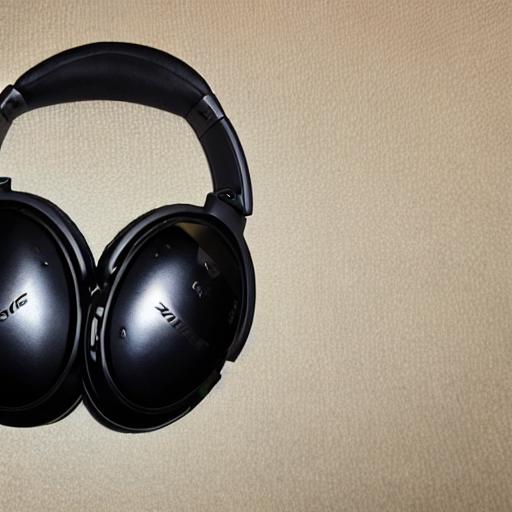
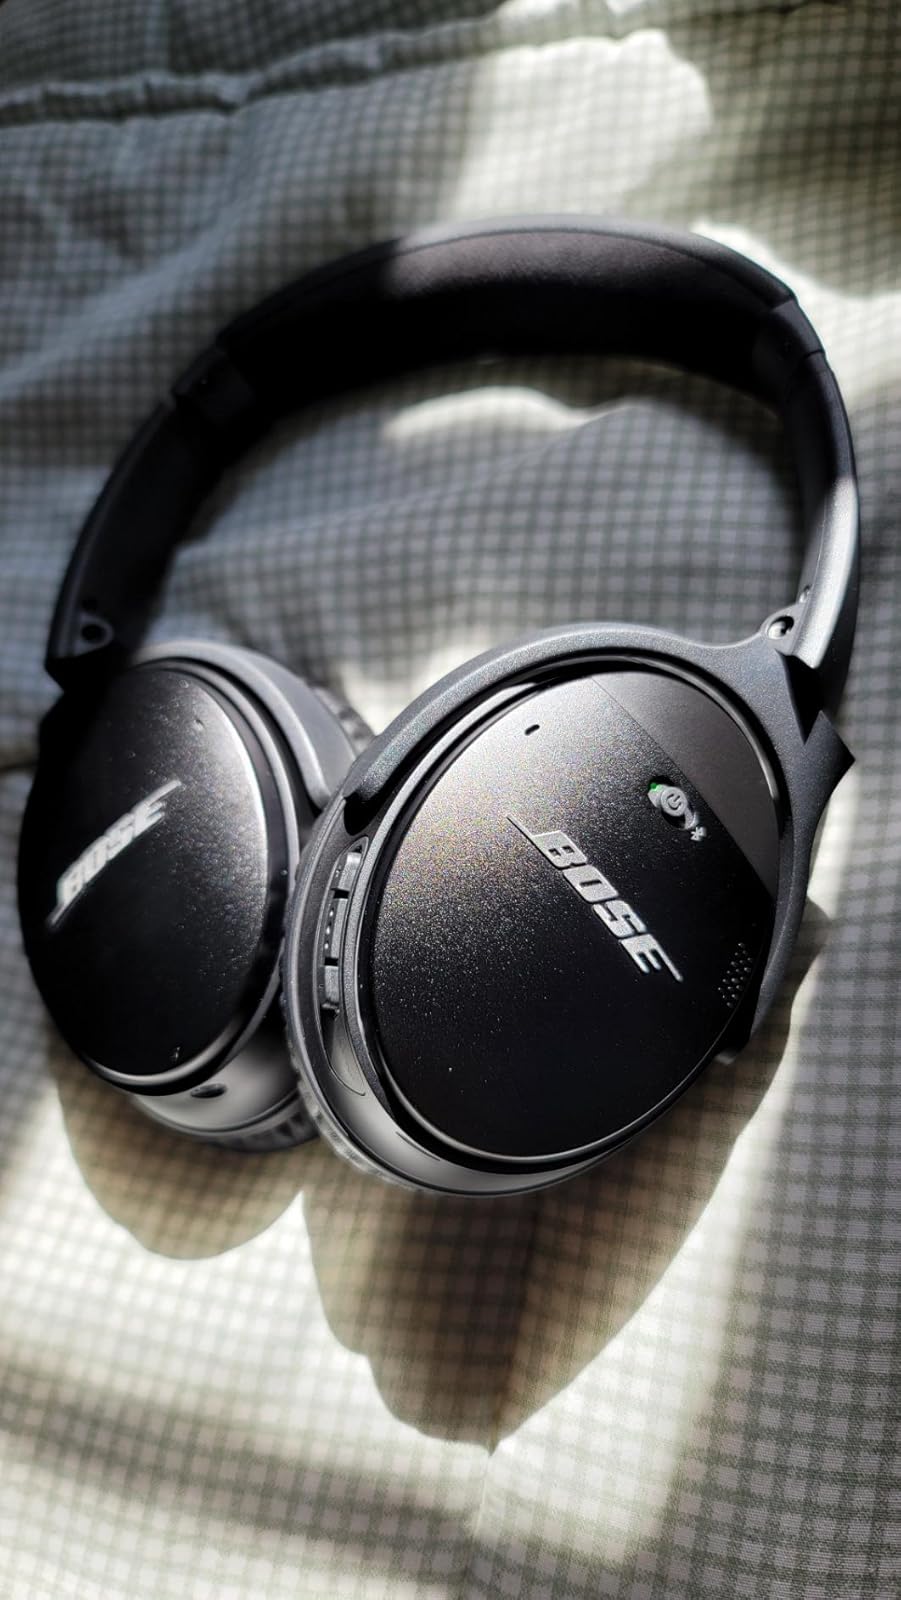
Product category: headphones
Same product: no